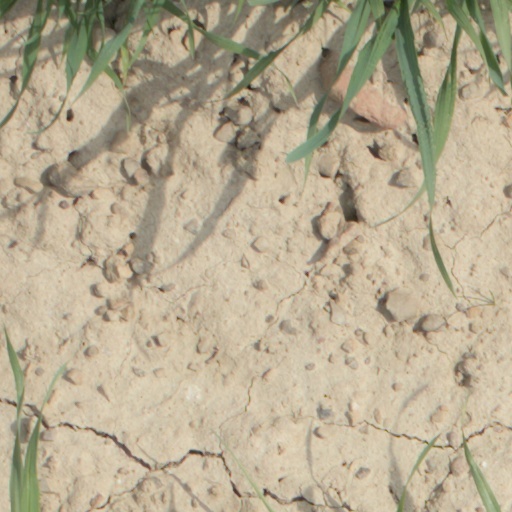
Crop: wheat